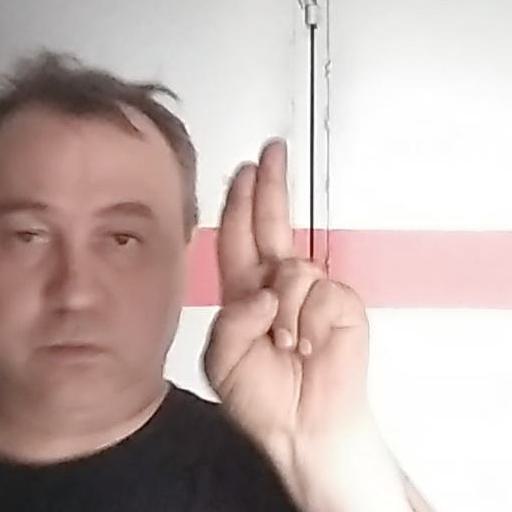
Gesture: two_up